Yugoslav science fiction

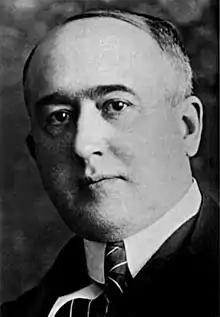
Milutin Milanković, author of the book "Through Distant Worlds and Times", which combined elements of autobiography, scientific essay and science fiction

The late 1920s and the early 1930s brought the appearance of three science fiction works that are viewed as milestones in the history of Yugoslav science fiction literature. In 1928, scientist Milutin Milanković wrote the book "Kroz vasionu i vekove" ("Through Distant Worlds and Times"), which combined elements of autobiography, scientific essay and science fiction. In 1932, Mate Hanžeković published "Gospodin čovjek" ("Mr Man"), the first utopian novel in the history of literature in Serbo-Croatian. In 1933, Stojan Radonić's "Život u vasioni" ("Life in the Universe") was published, the book dealing with the rise, the development and the downfall of the Martian civilization.